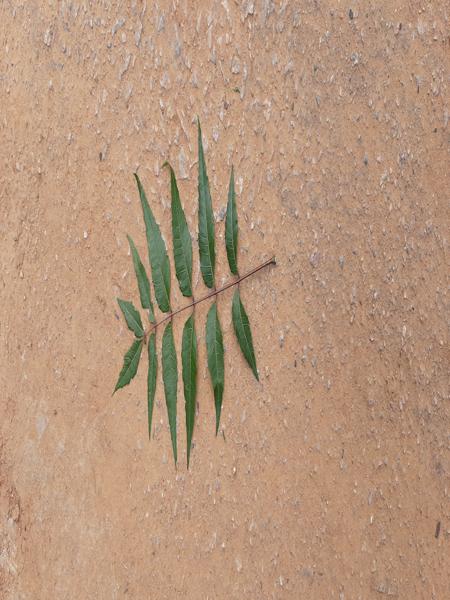
Plant: Neem